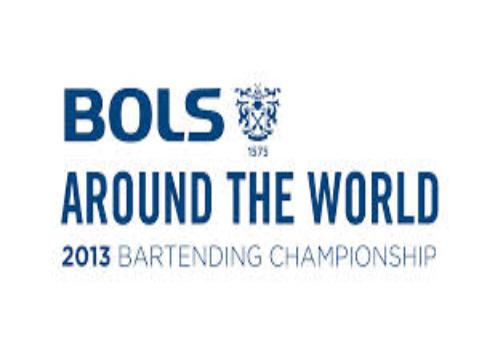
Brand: Bols
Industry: Necessities